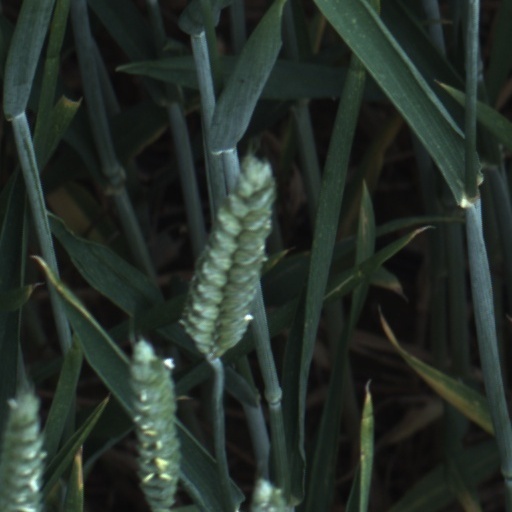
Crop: wheat